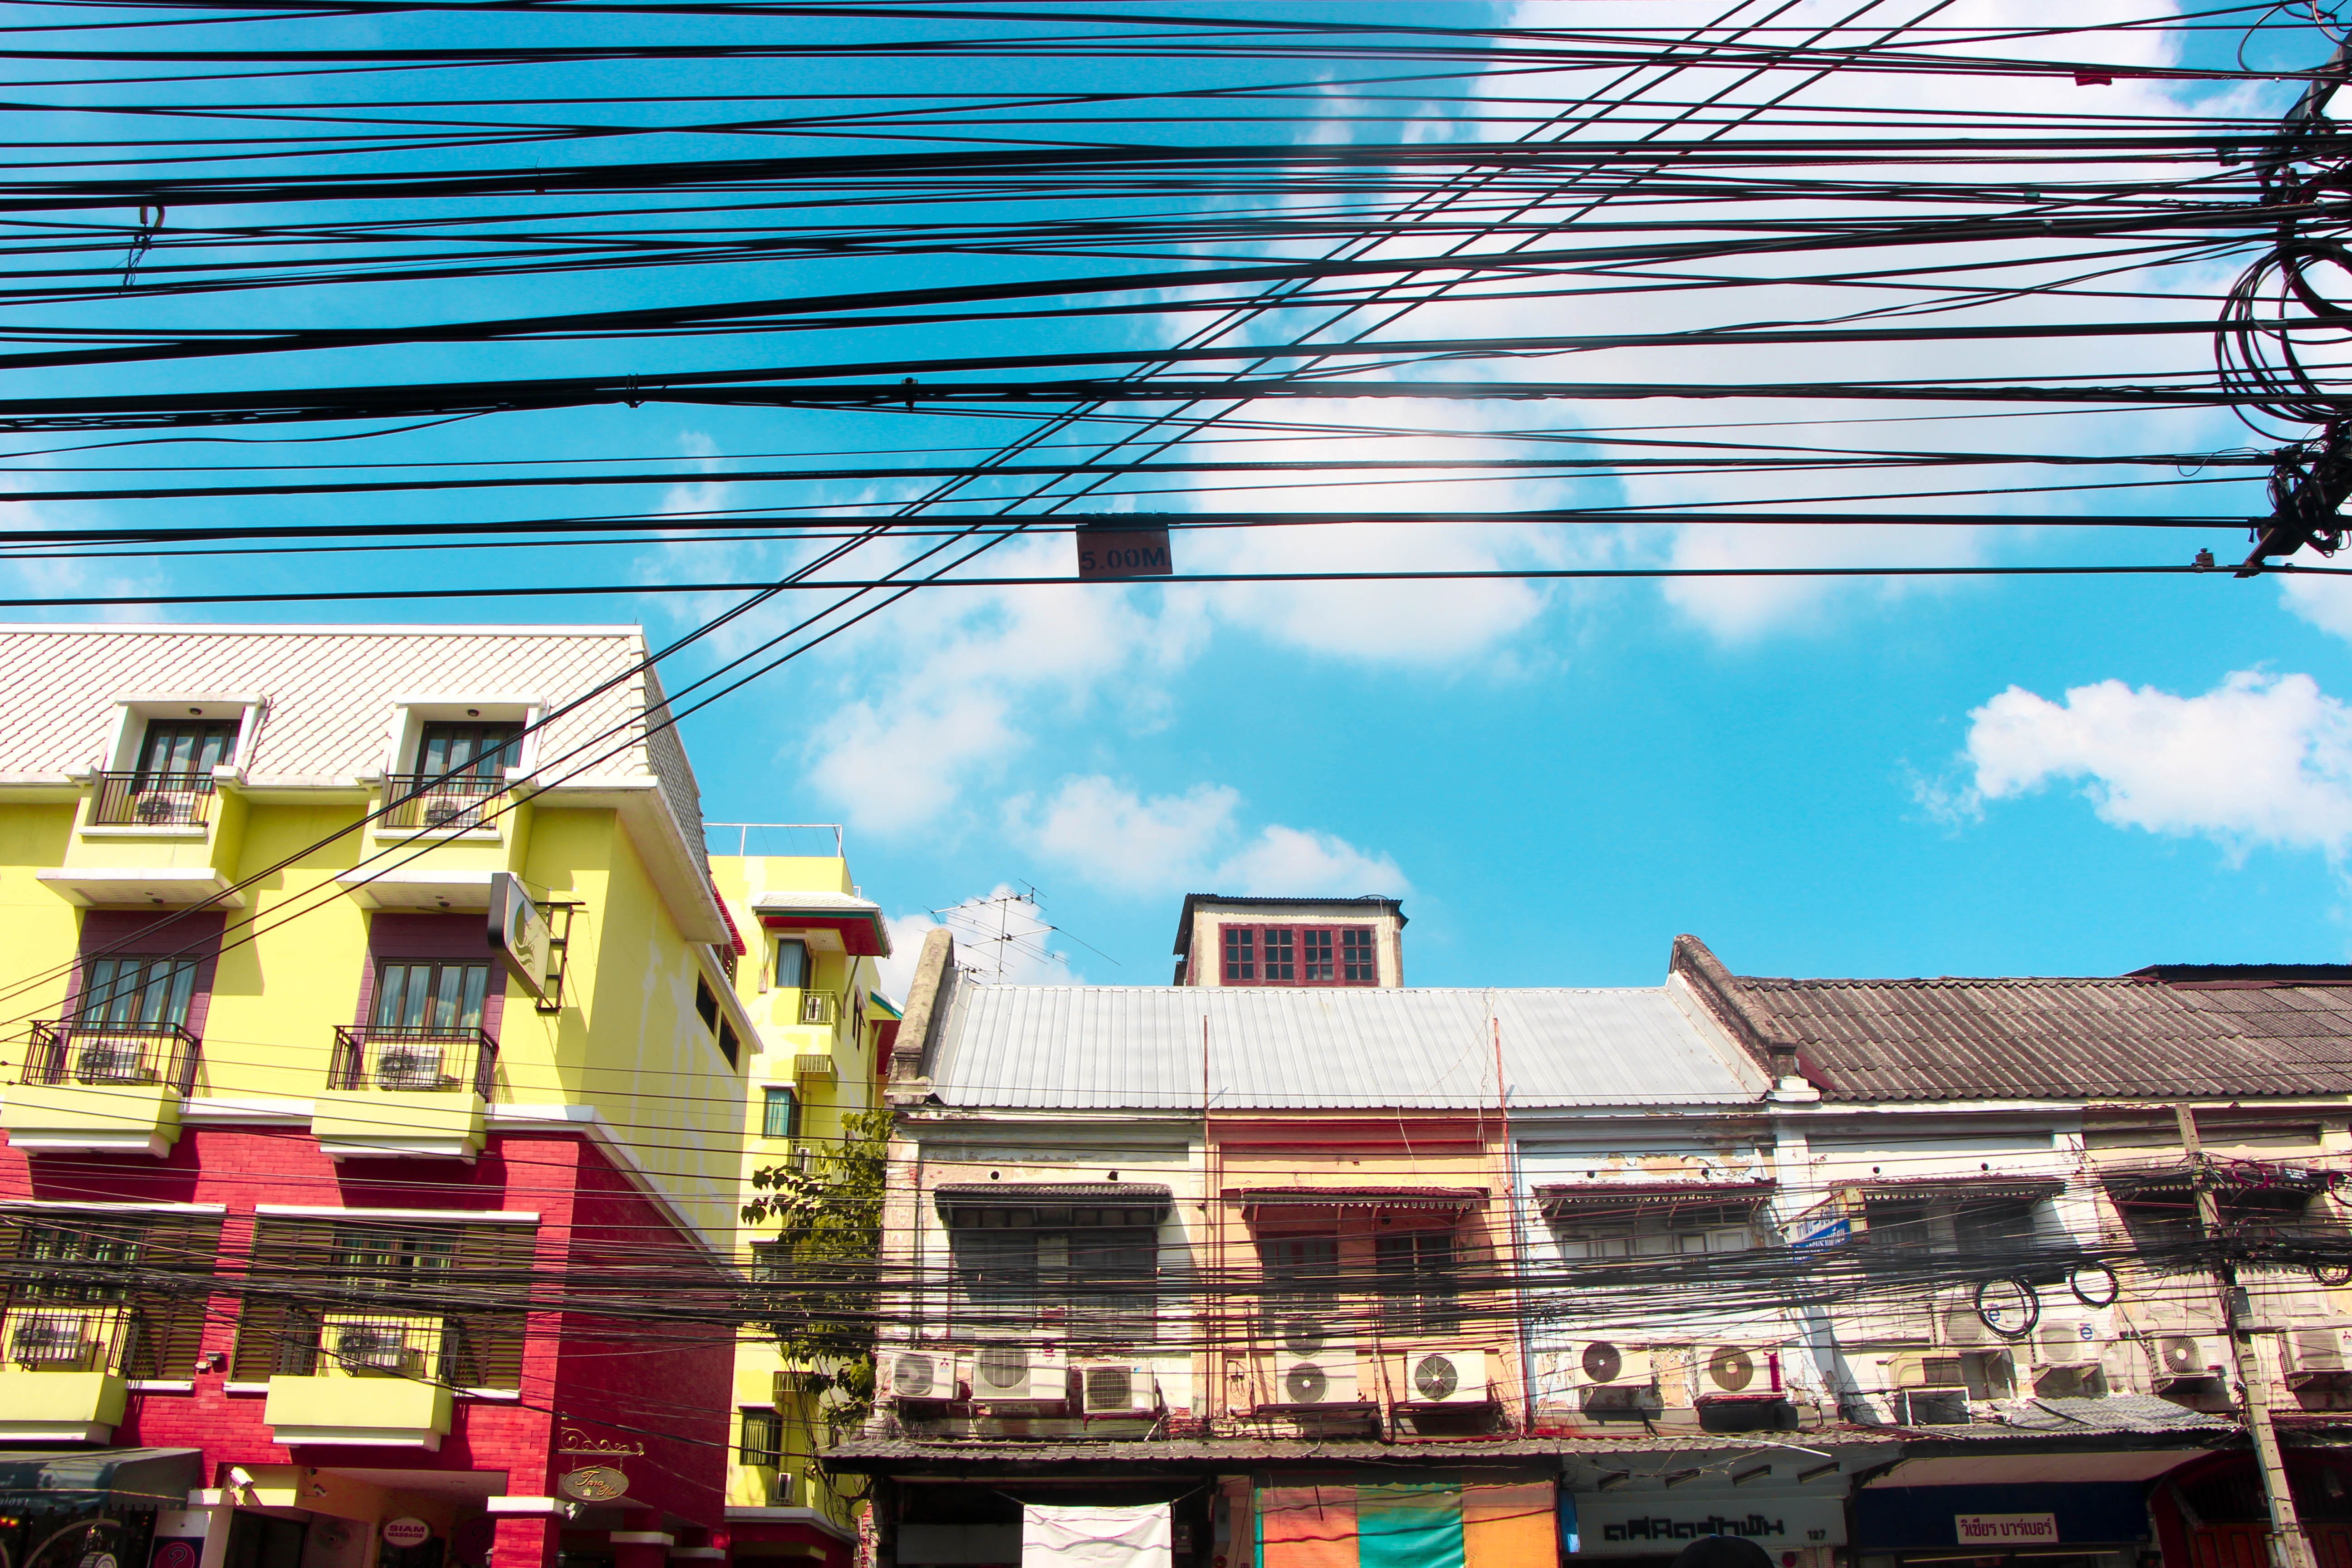
architecture, street, house, city, cityscape, downtown, travel, wire, color, asia, facade, electricity, housing, interior design, bangkok, china, positive, urban area, window covering, khao san